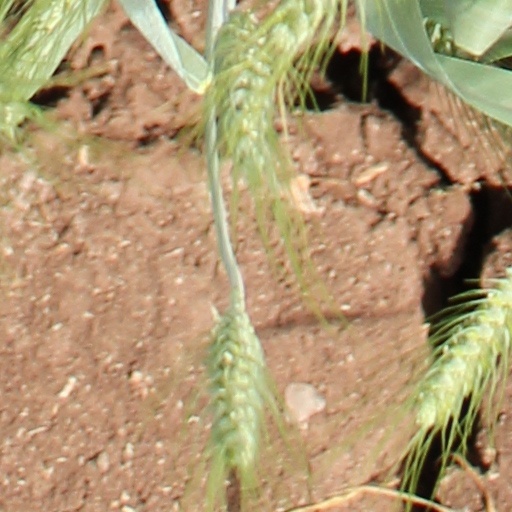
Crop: wheat